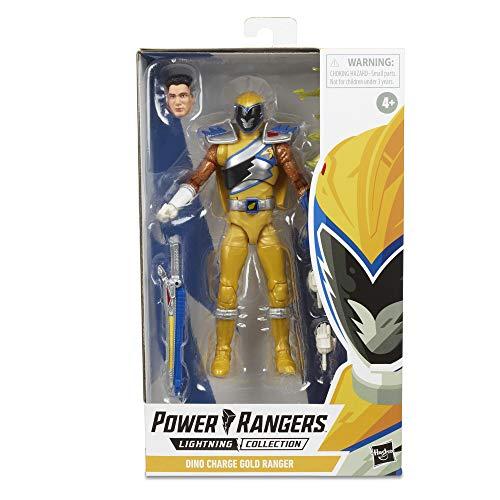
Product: Power Rangers Lightning Collection 6" Dino Charge Gold Ranger Collectible Action Figure Toy with Accessories
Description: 6-Inch scale collectible Dino charge gold Ranger action figure: This Power Rangers Lightning collection action figure has premium painted details and decoration, plus over 20 points of articulation.
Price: $17.75
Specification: ProductDimensions:1.9x5.5x10inches|ItemWeight:4.6ounces|ShippingWeight:6.6ounces(Viewshippingratesandpolicies)|ASIN:B07YGM4WVC|Itemmodelnumber:E7757|Manufacturerrecommendedage:4yearsandup